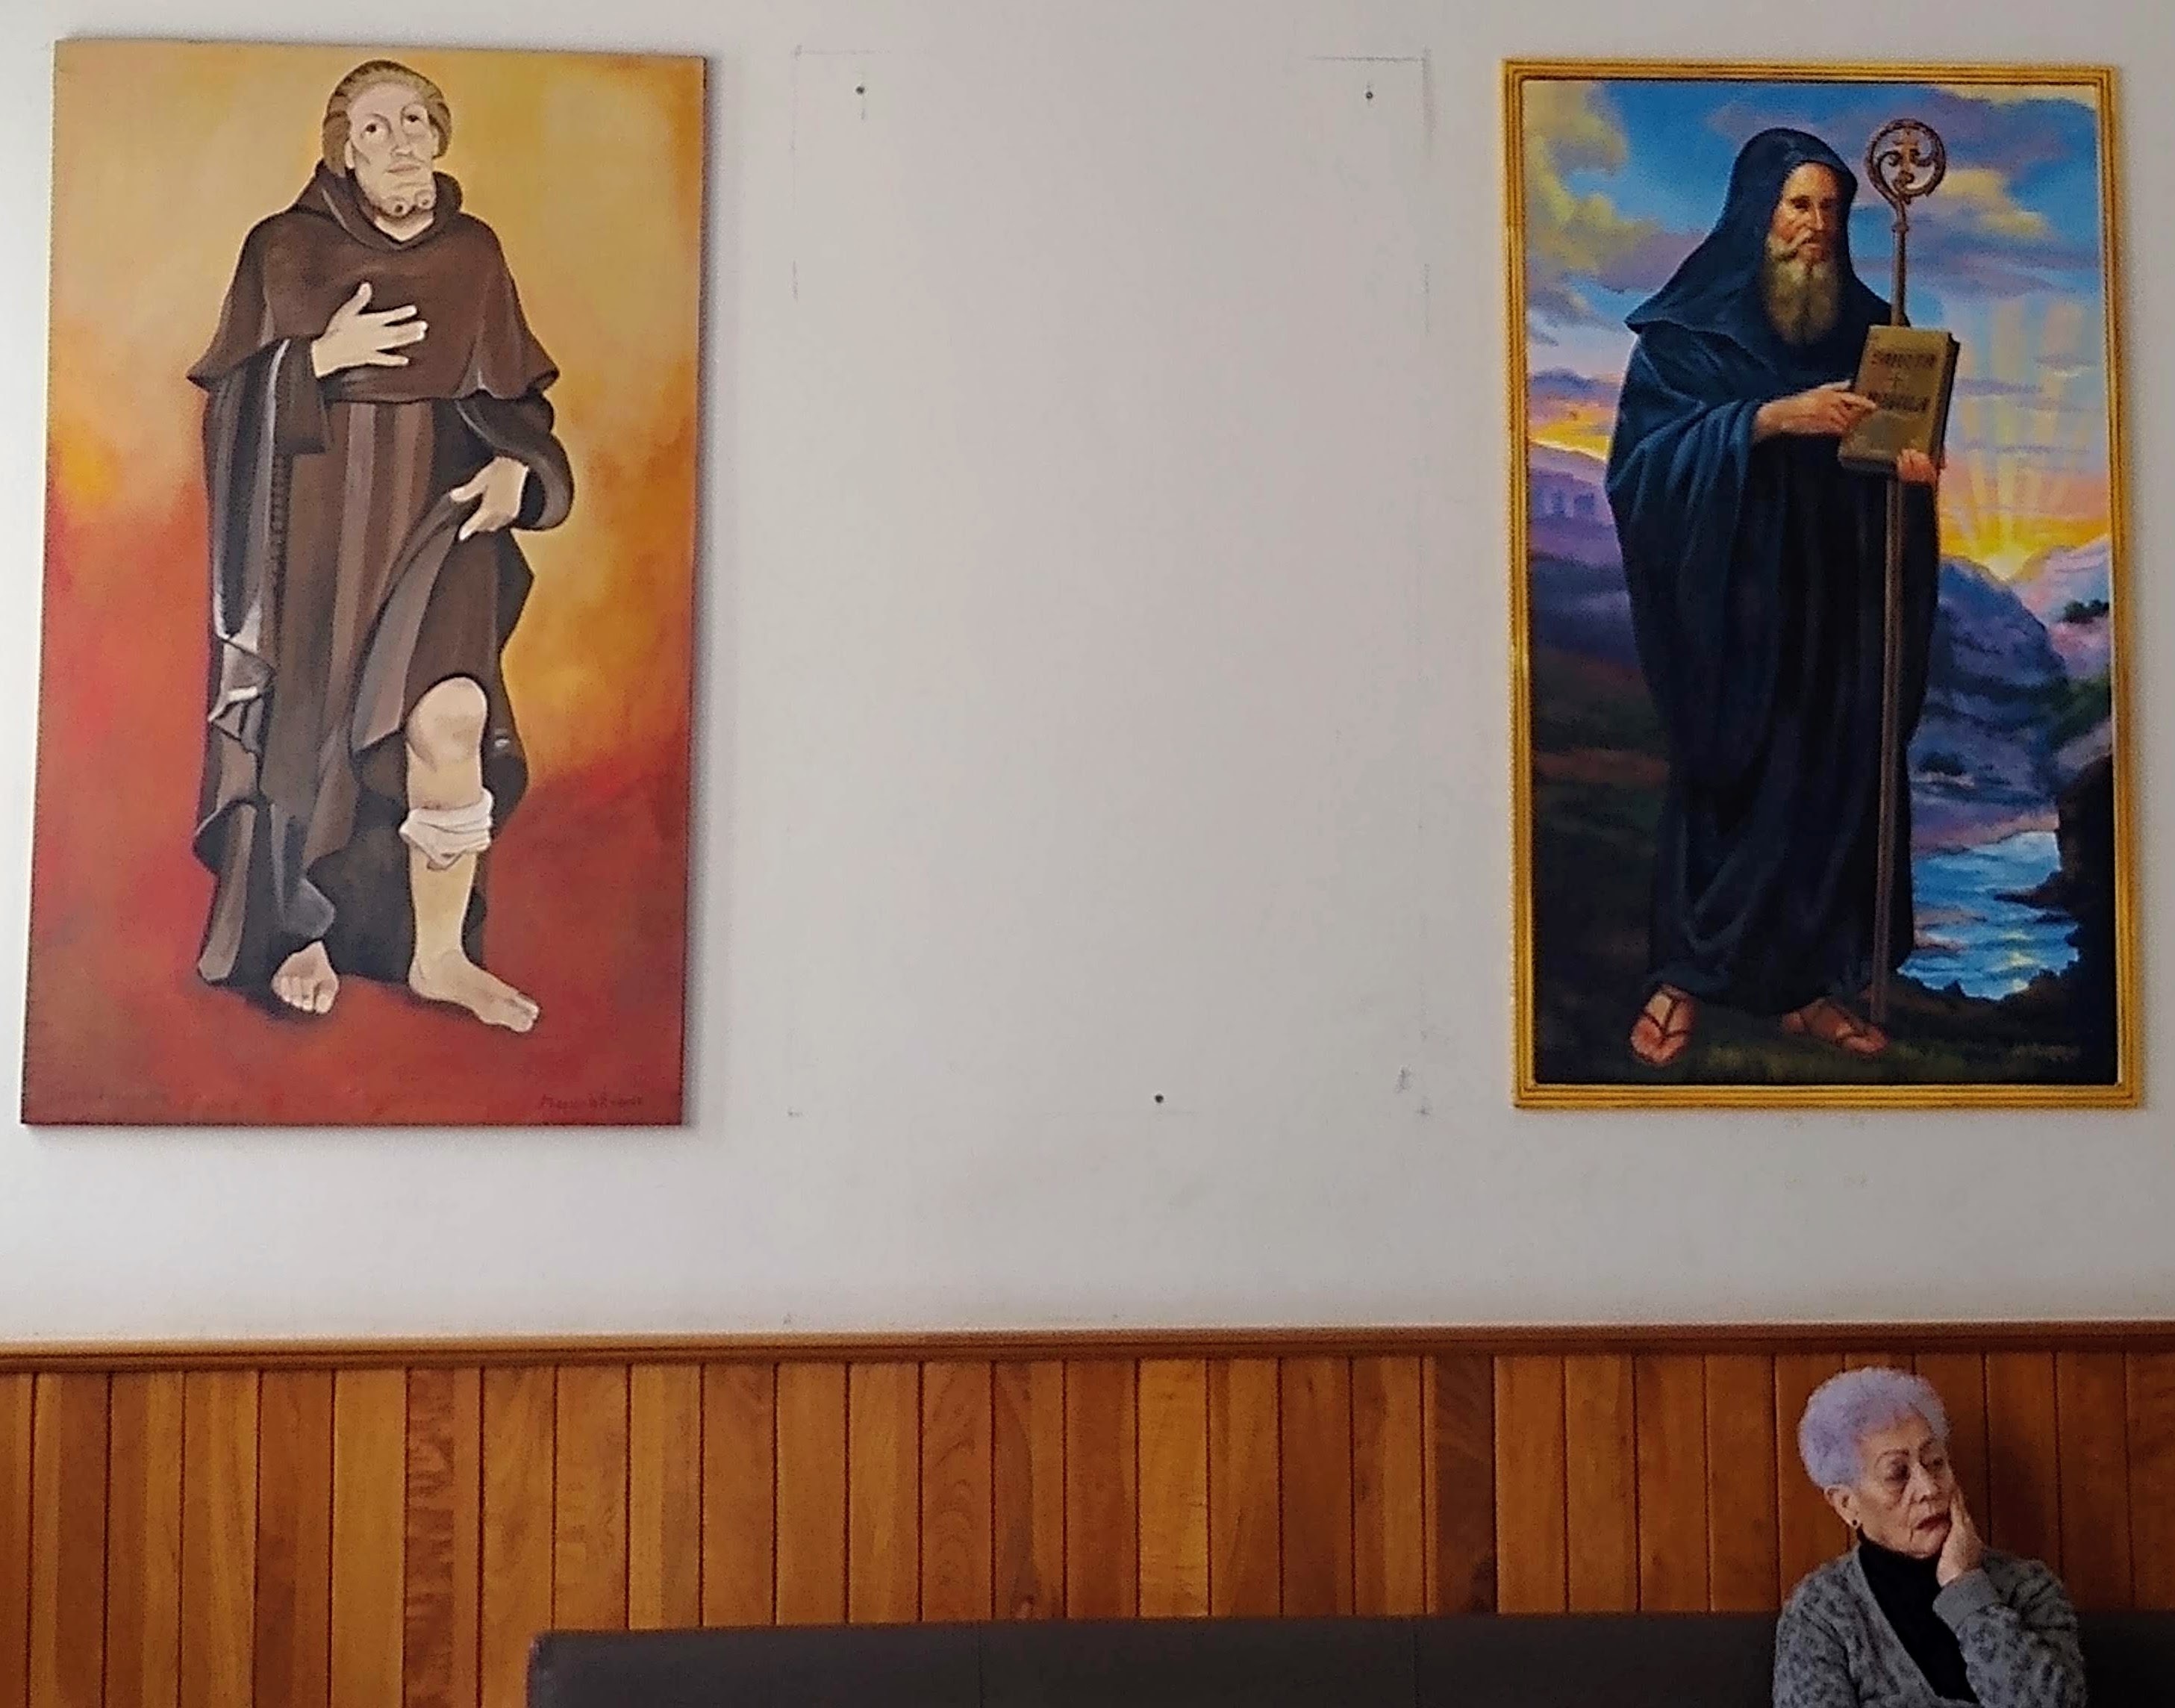
sonora, mexico, painting, art, art gallery, modern art, visual arts, tourist attraction, collection, room, picture frame, art exhibition, museum, portrait, vernissage, exhibition, watercolor paint